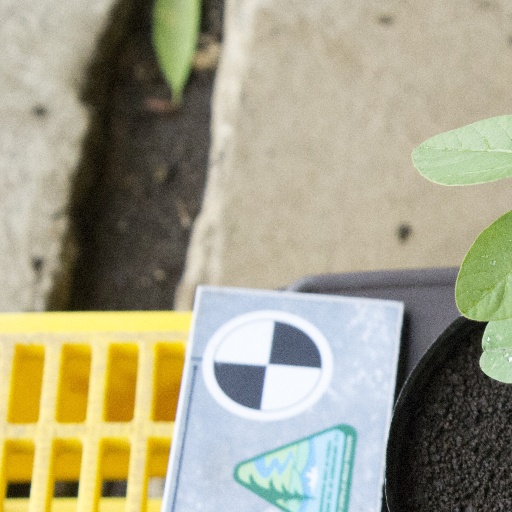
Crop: soybean